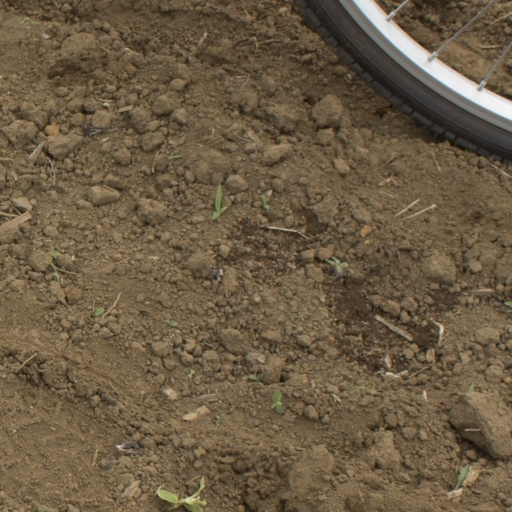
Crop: Jerusalem artichoke